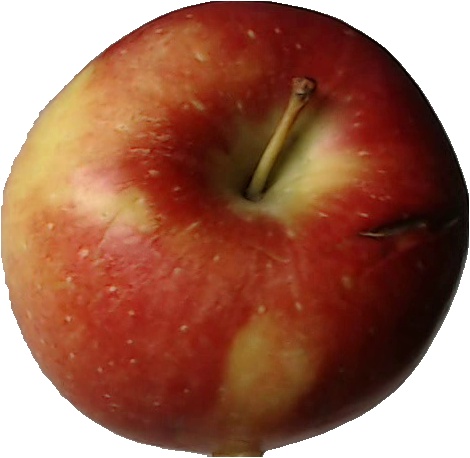
Label: apple_braeburn_1